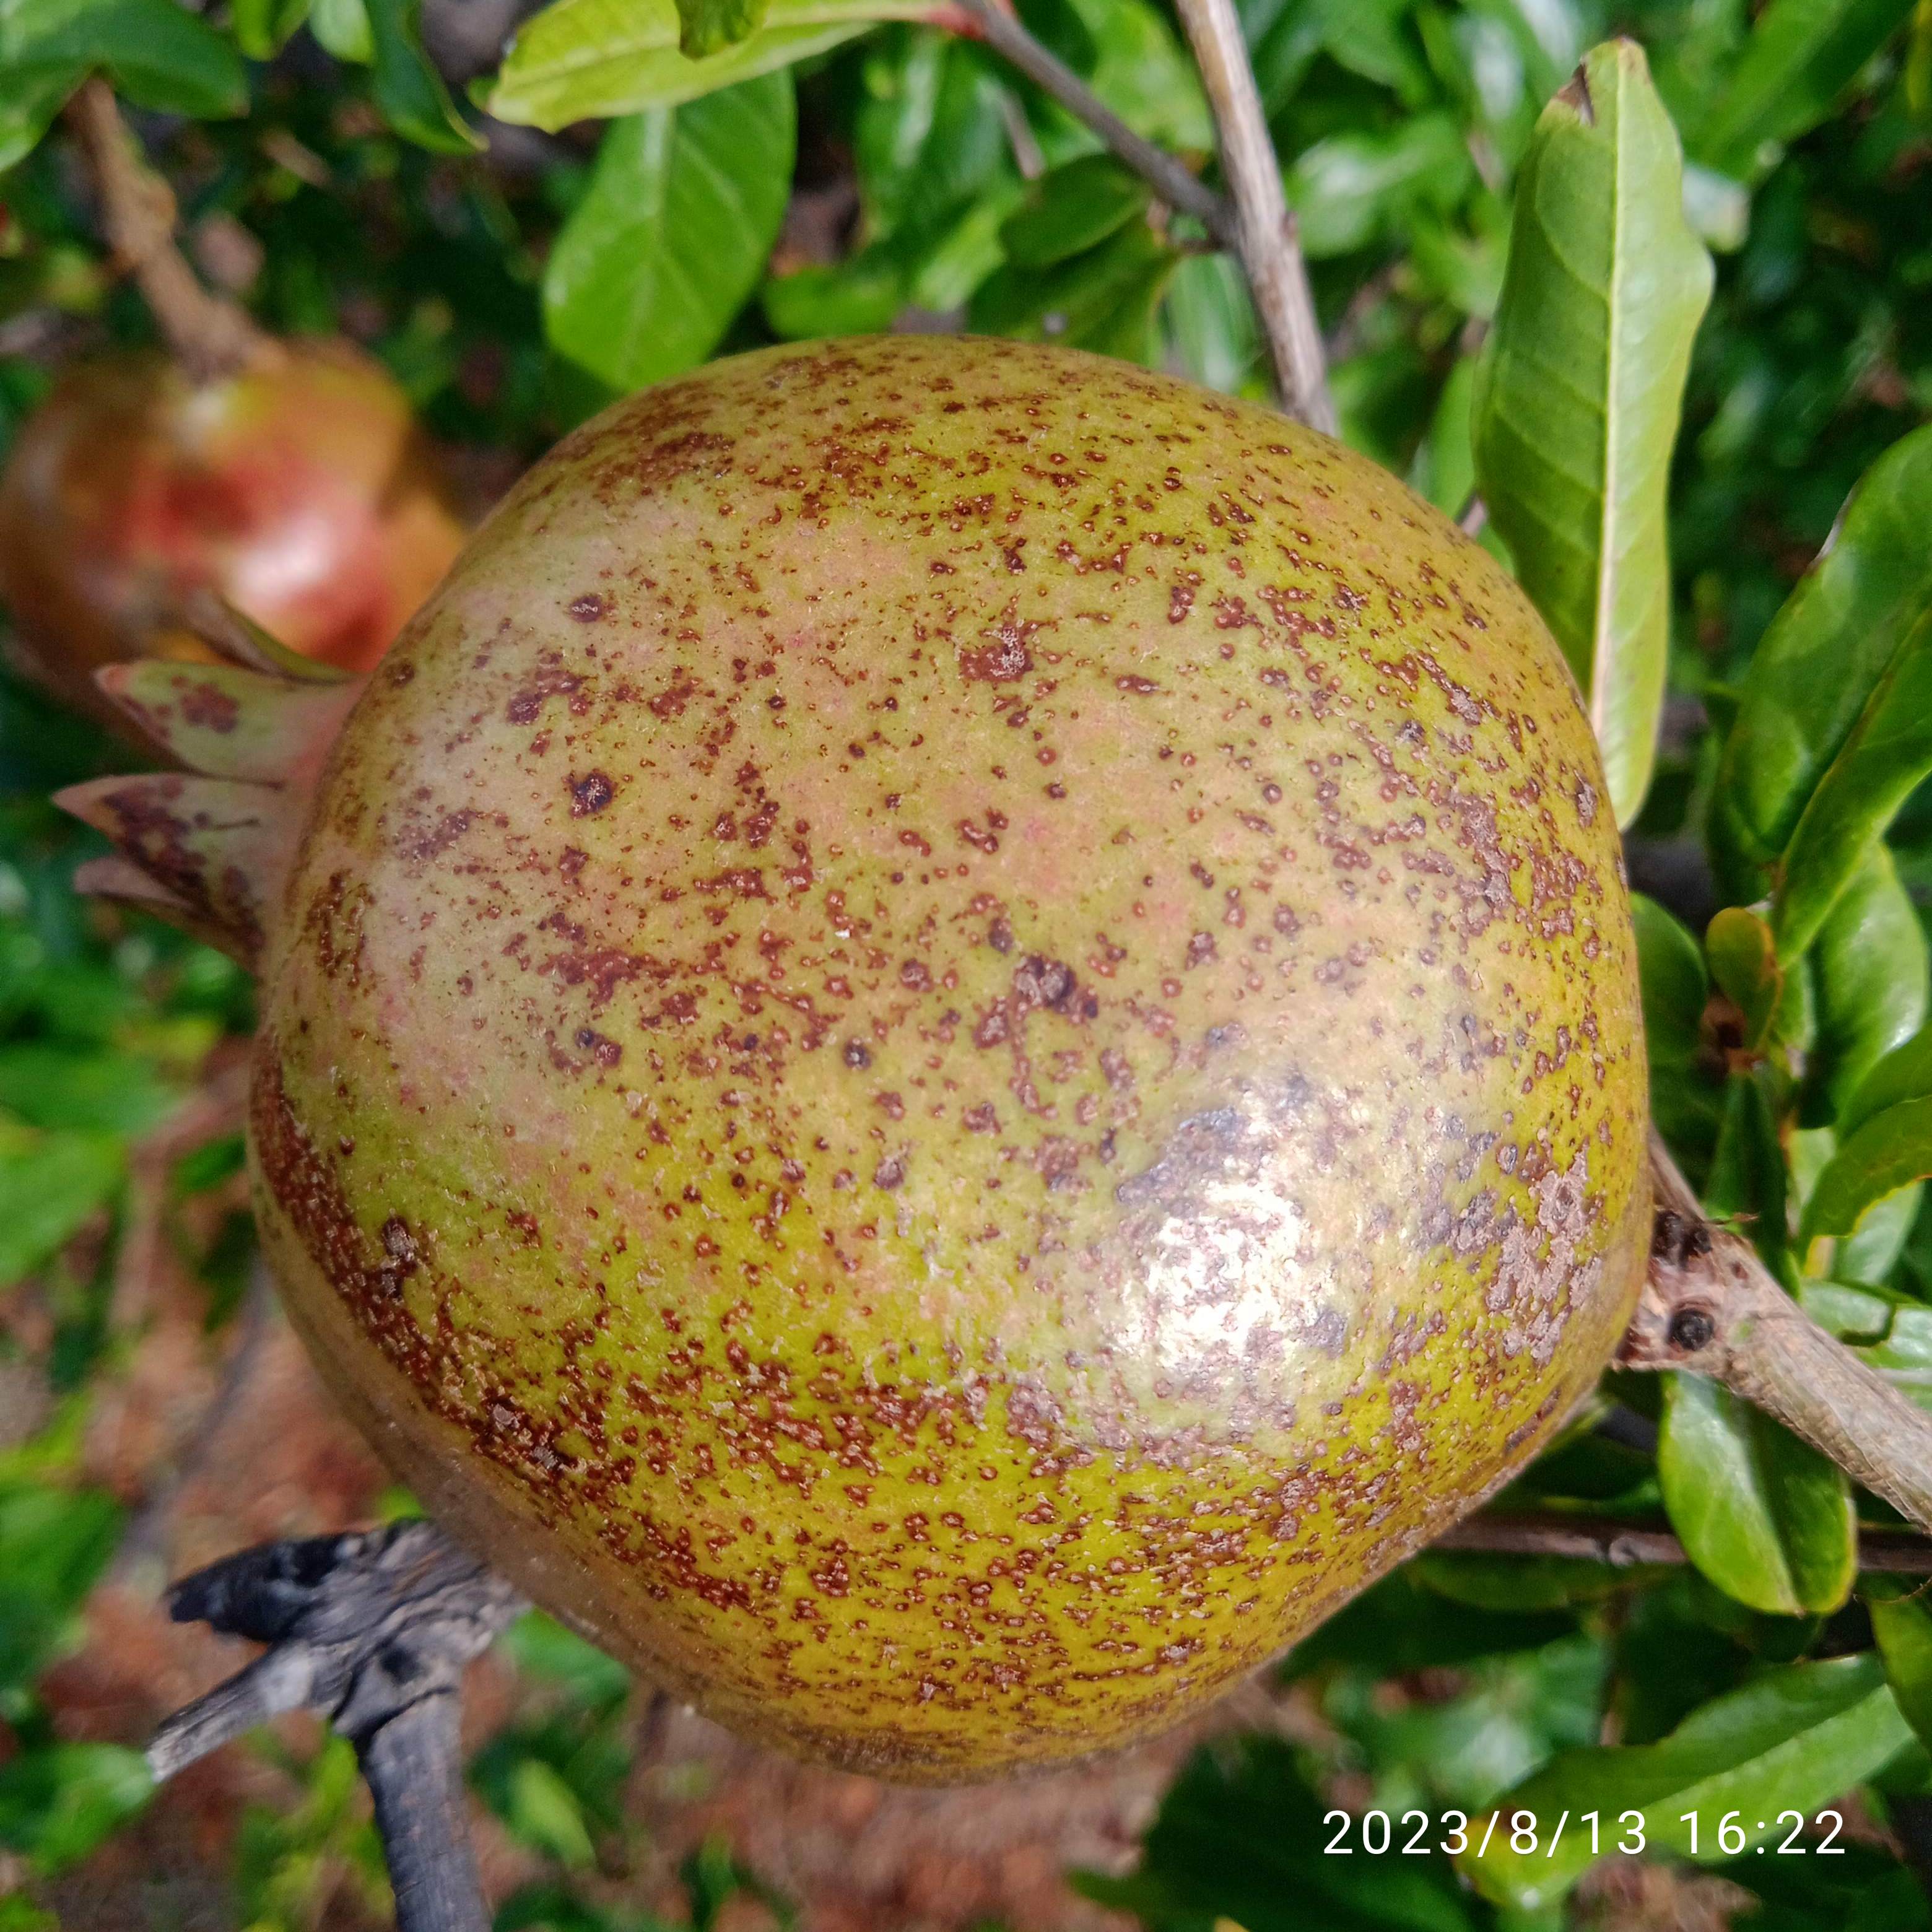
Label: Cercospora